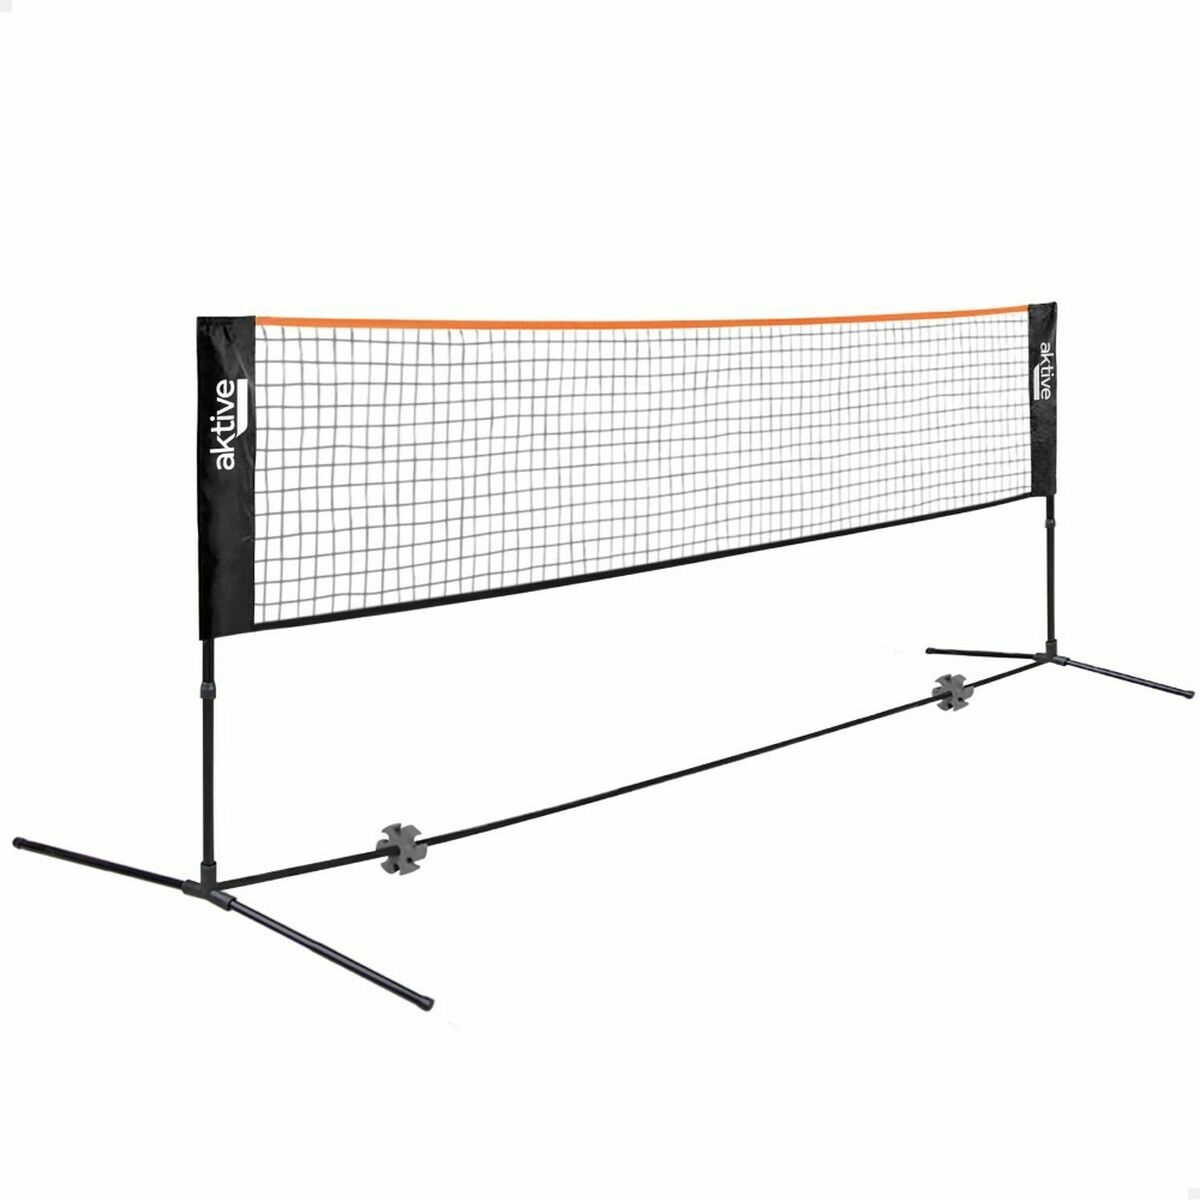
Volleyball-Netz Aktive 505 x 157 x 101 cm Laptop
Brand: Aktive
Bleiben Sie in Form und entdecken Sie die neuesten Innovationen der Branche, um mit den besten Voraussetzungen Sport zu betreiben! Kaufen Sie Volleyball-Netz Aktive 505 x 157 x 101 cm Laptop zum besten Preis und genießen Sie ein gesundes Leben! Enthalten: Post x 2 Aufbewahrungstasche Merkmale: Mühelos zu transportieren und aufzubewahren Einstellbare Höhe Tragbar Maße ca.: 505 x 157 x 101 cm Material: Eisen Polyäthylen Stoff Nylon Sport: Volleyball Farbe: Schwarz General Product Safety Regulations information: COLOR BABY S.L. Calle Córdoba, 15 - Pol. Ind. Alfás I, 03440 Ibi (ALICANTE - España ) 03440 - Ibi +34965551158 info@colorbaby.es https://www.colorbaby.es/
Category: Sporting Goods > Athletics > Volleyball > Volleyball Nets